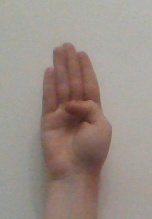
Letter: kaaf